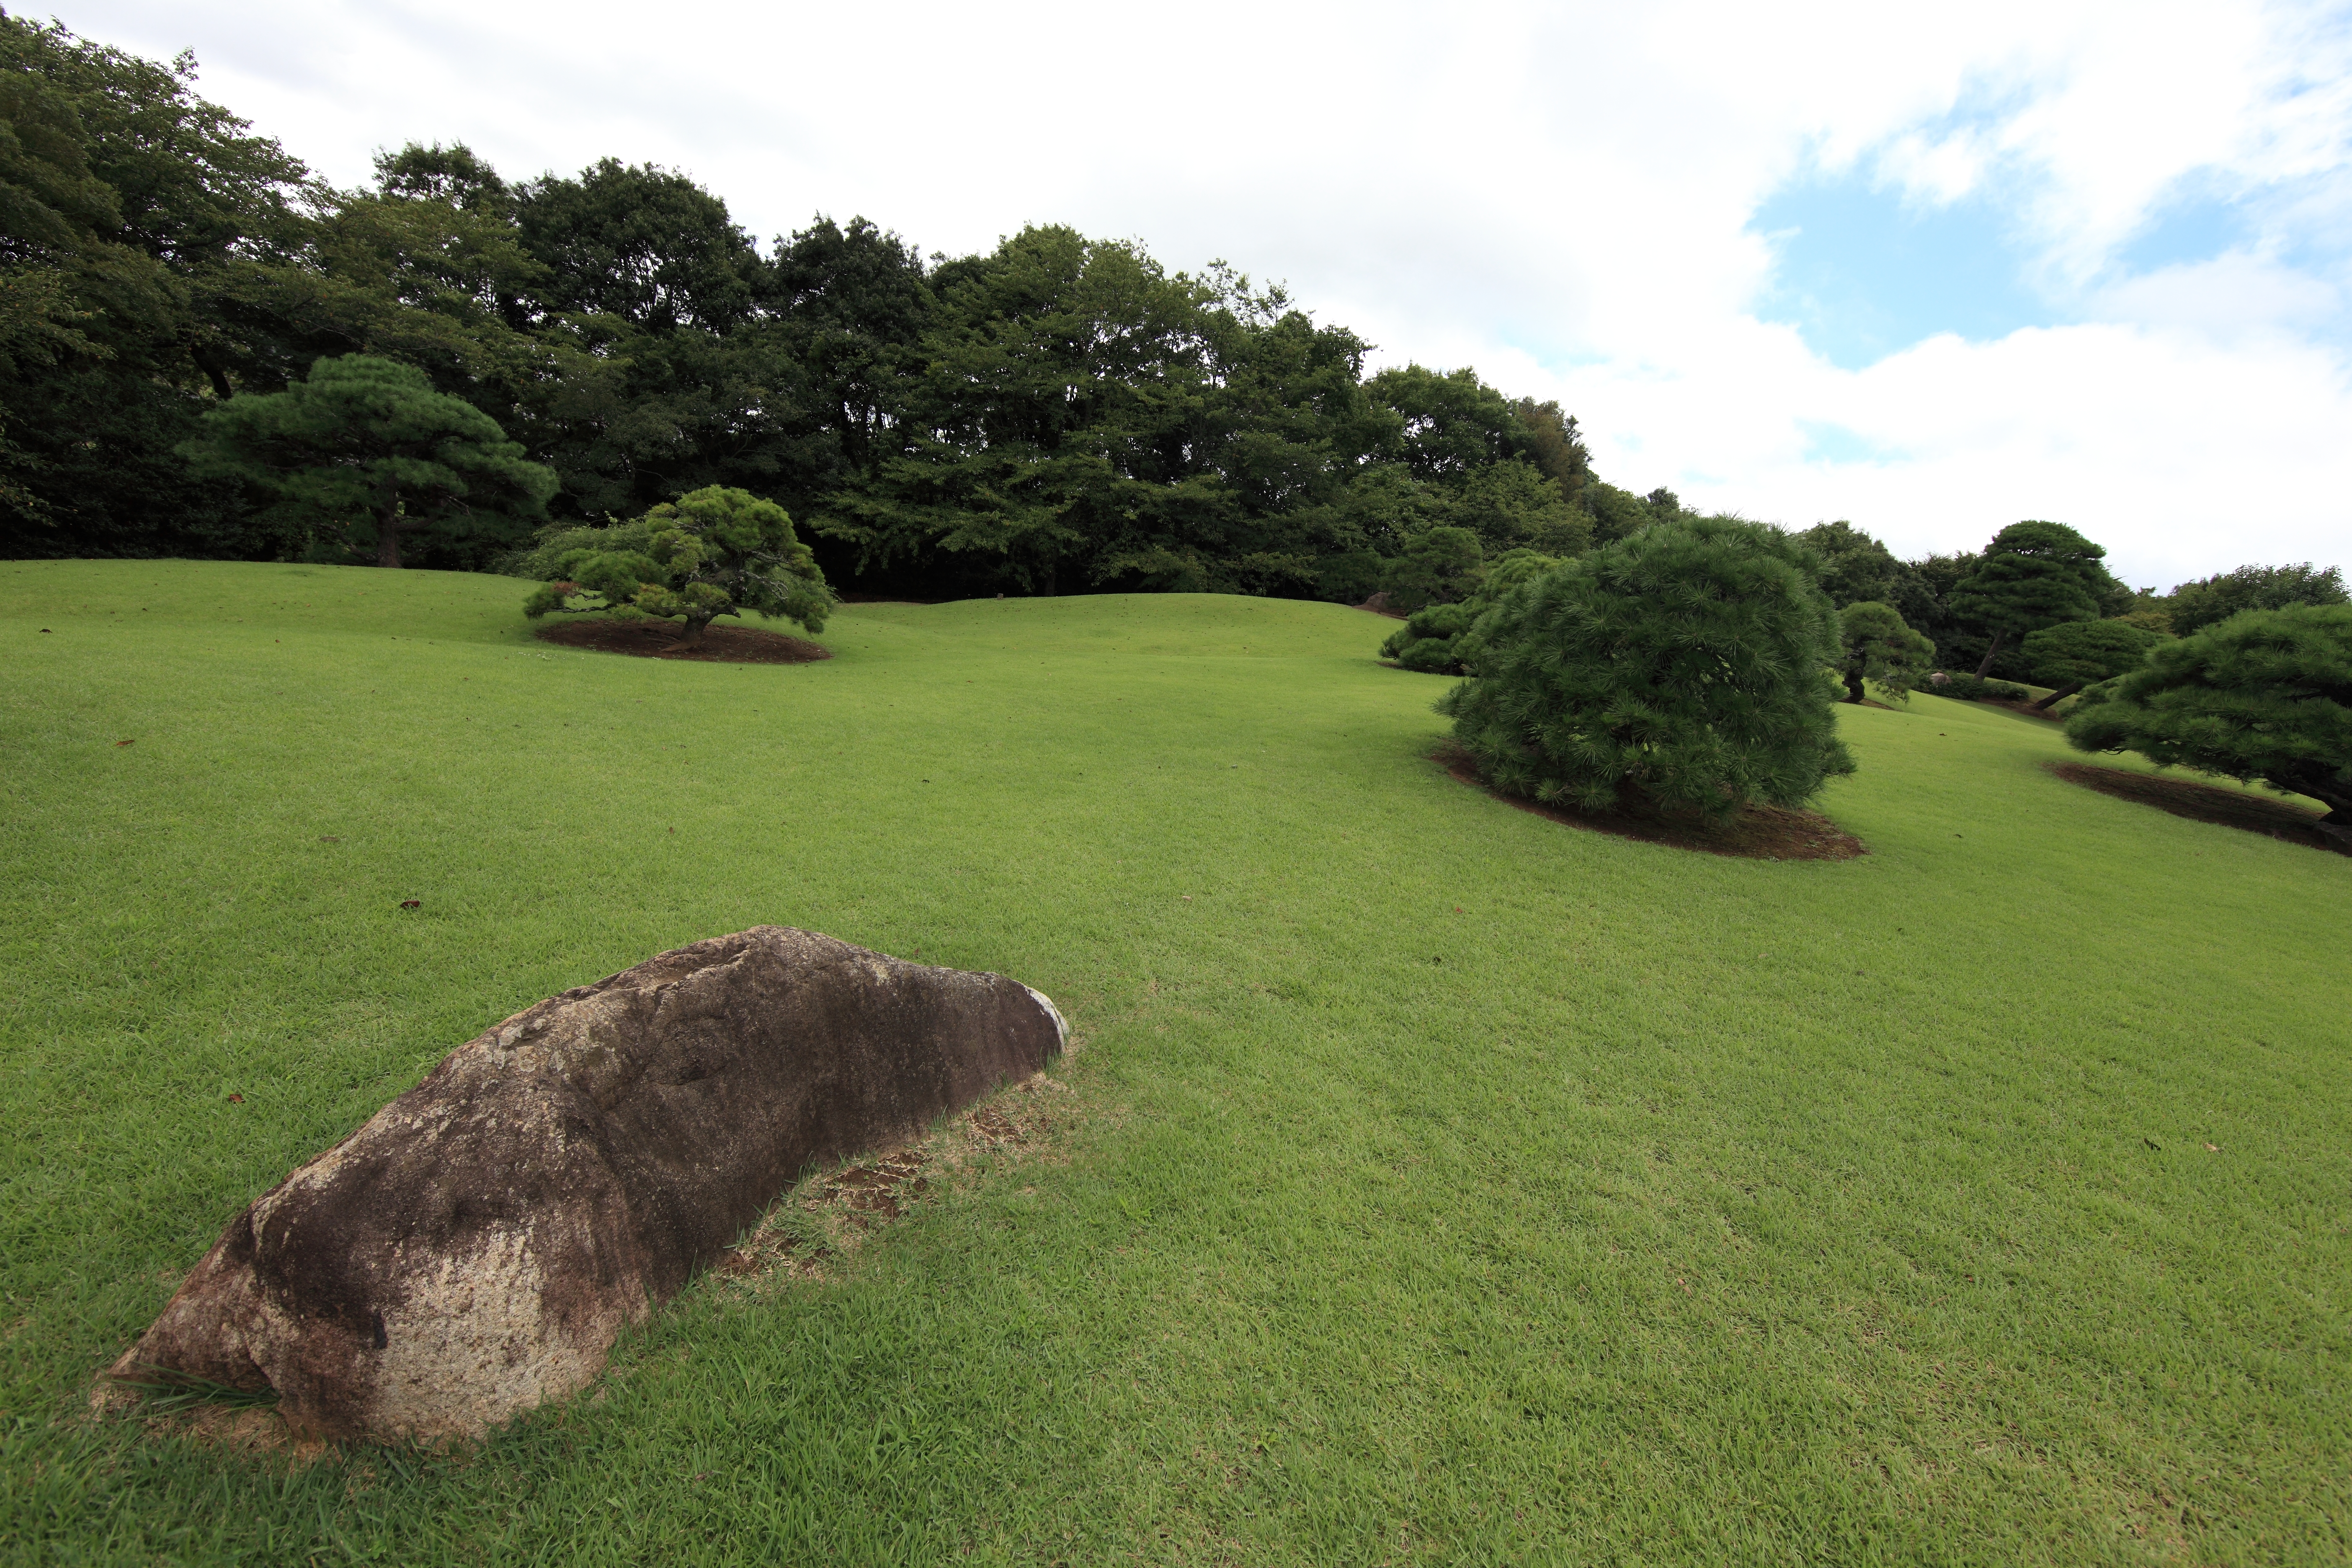
grass, lawn, house, high, garden, cool image, japanese, grassland, 5d, style, sakura, hires, markii, hi, res, resolution, chiba, hotta